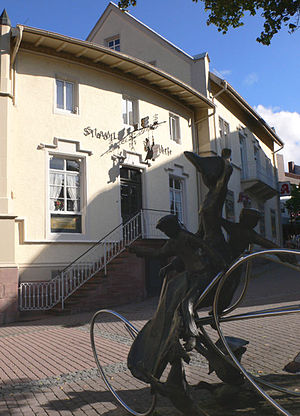
Carl Friedrich Benz / Galleri
Carl Friedrich Benz var en tysk ingeniør, som i 1885 byggede verdens første i praksis anvendelige personbil, som blev drevet af en 2-takts forbrændingsmotor.